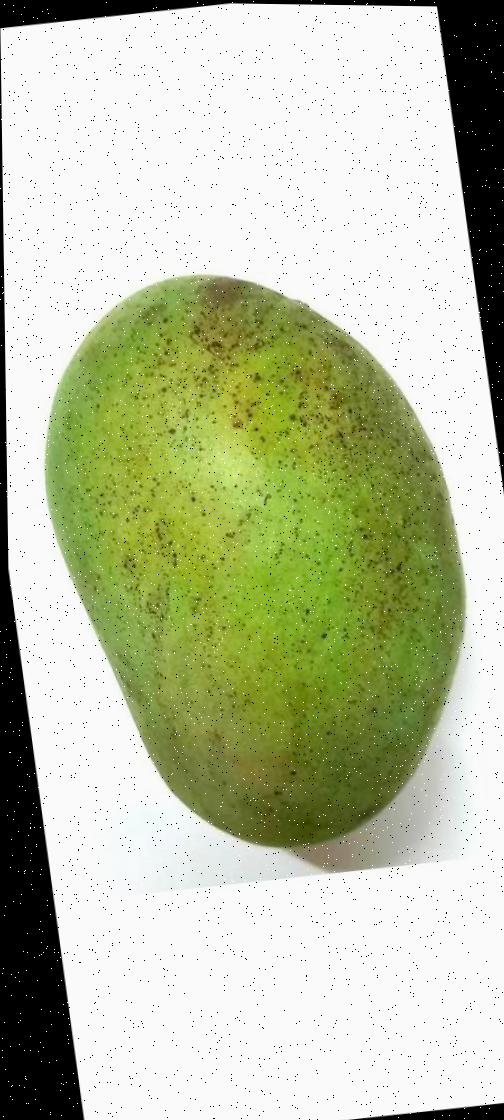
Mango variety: Shada